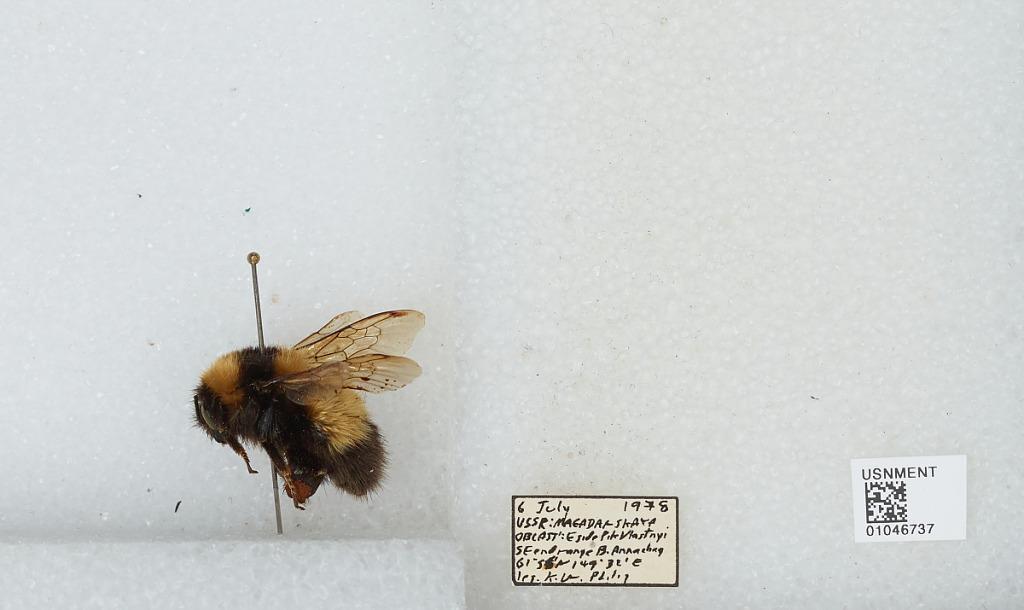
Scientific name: Bombus sp.
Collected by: K. Philip
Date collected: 1978-7-6
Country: Russia
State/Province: Magadan
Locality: Magadanskaya Oblast, Erid-Pikvlastnyi SE end range B. Annaehag
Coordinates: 61.57, 149.32